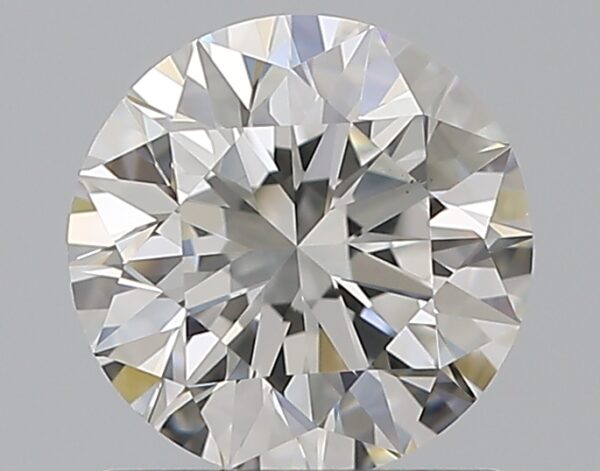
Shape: round
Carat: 1.01
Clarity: VS1
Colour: G
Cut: EX
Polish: EX
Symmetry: EX
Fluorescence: N
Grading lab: GIA
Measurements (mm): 6.35 x 6.37 x 4.02